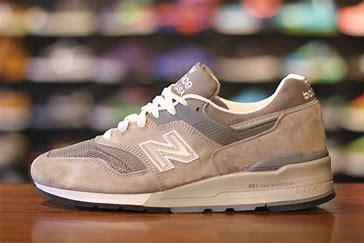
Brand: New
Model: Balance New Balance 997